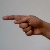
The image shows a hand gesture representing the letter 'G' in Indian Sign Language.